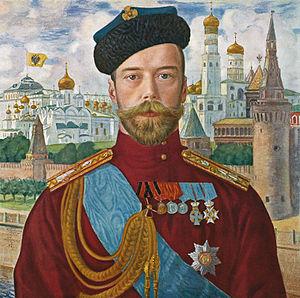
Nicolas II, né Nikolaï Aleksandrovitch Romanov le 6 mai 1868 au palais de Tsarskoïe Selo et exécuté sommairement avec toute sa famille le 17 juillet 1918 à Iekaterinbourg, est connu comme le dernier empereur de Russie, également roi de Pologne et grand-duc de Finlande, de la dynastie des Romanov.